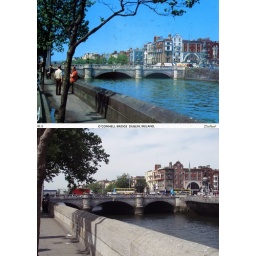
Man it is so hard to get a clear blue sky in Dublin